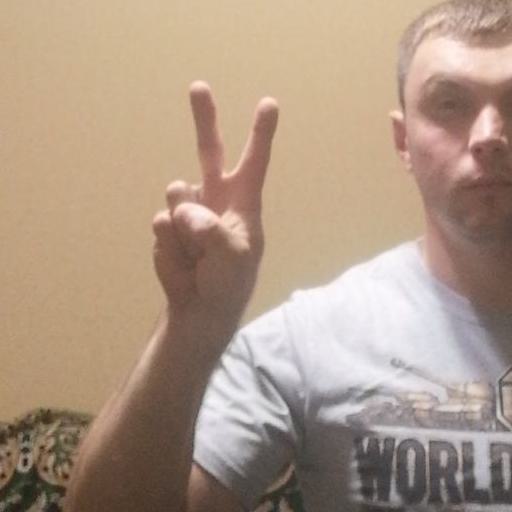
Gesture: peace